St Peter's College, Adelaide

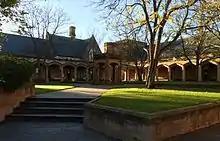
The Big Quadrangle in the Senior School, before renovations

The school is situated on of landscaped grounds only from the Adelaide central business district on Hackney Road and North Terrace in the suburb Hackney. Neighbouring suburbs College Park and St Peters were named after the school. The main campus' facilities include seven ovals, a hockey pitch, ten tennis courts and two swimming pools. It features mostly heritage architecture, such as "Palm House" (built for William Peacock), but also includes modern buildings. The "Big School Room" is thought to be Australia's oldest classroom still in constant use.